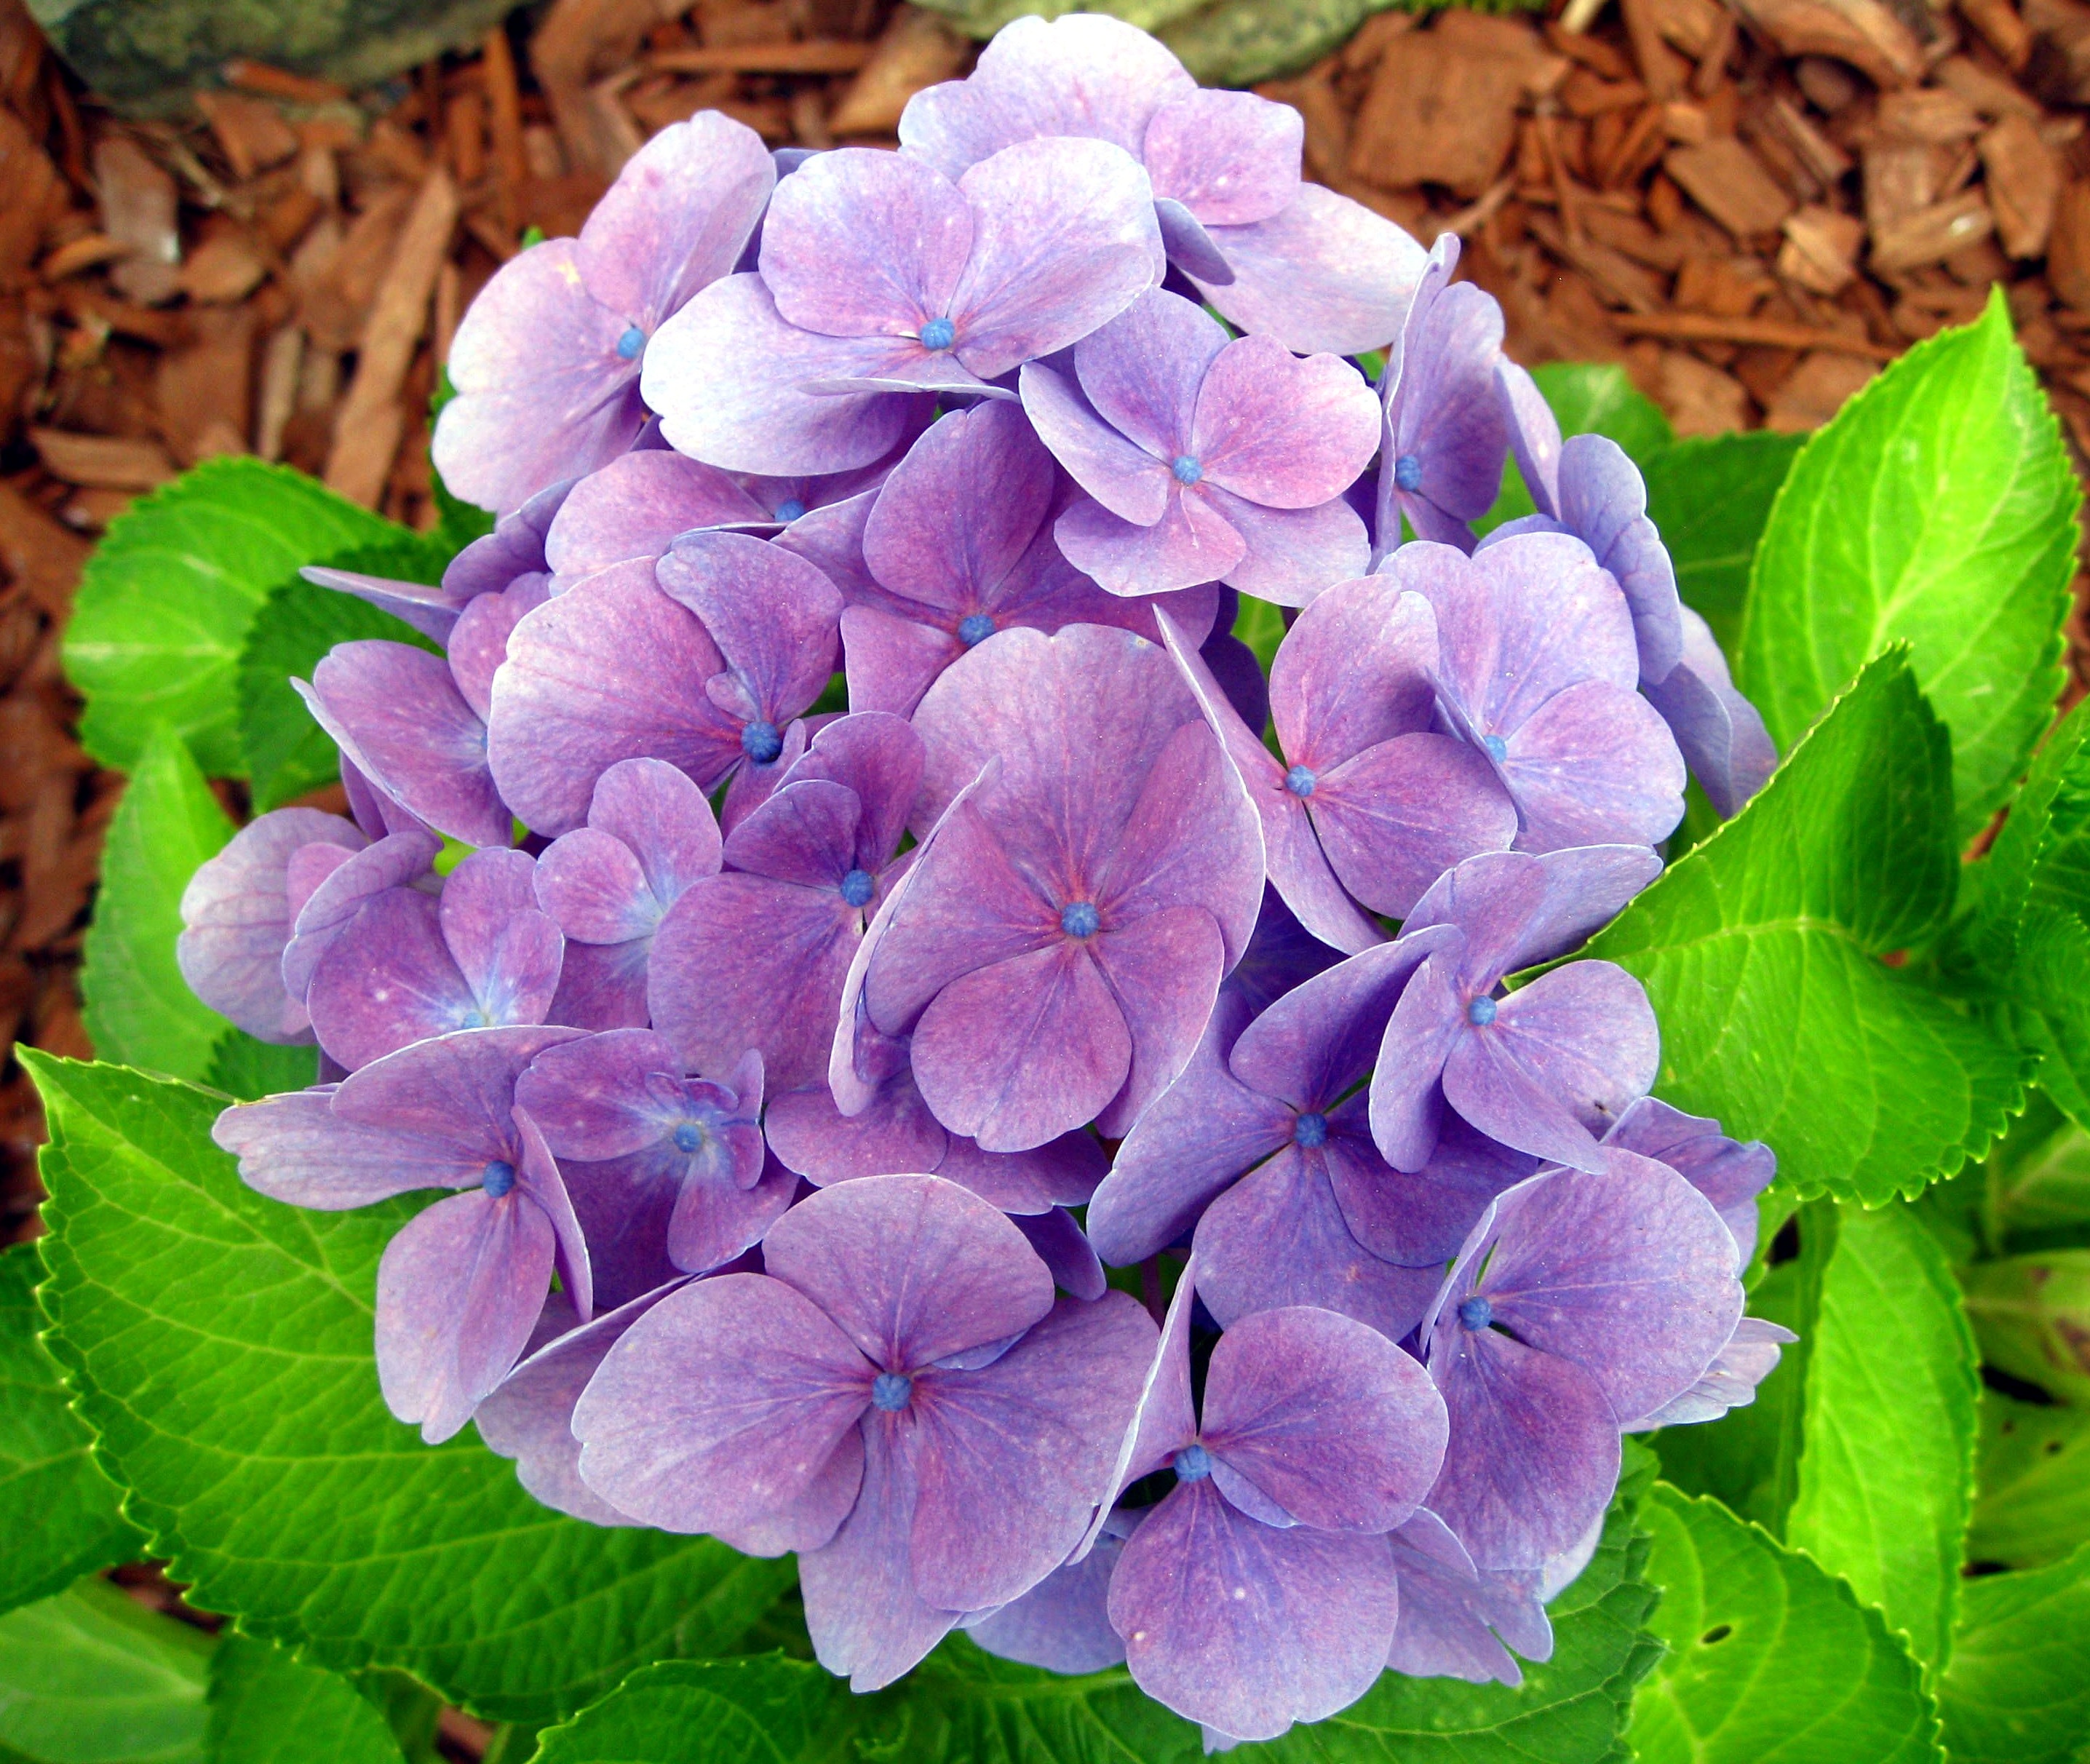
blossom, plant, flower, petal, bloom, summer, bush, botany, blue, garden, close, flora, hydrangea, blue blossom, flowering plant, hydrangeaceae, cornales, annual plant, land plant, hydrangea serrata